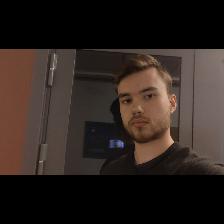
Label: Human